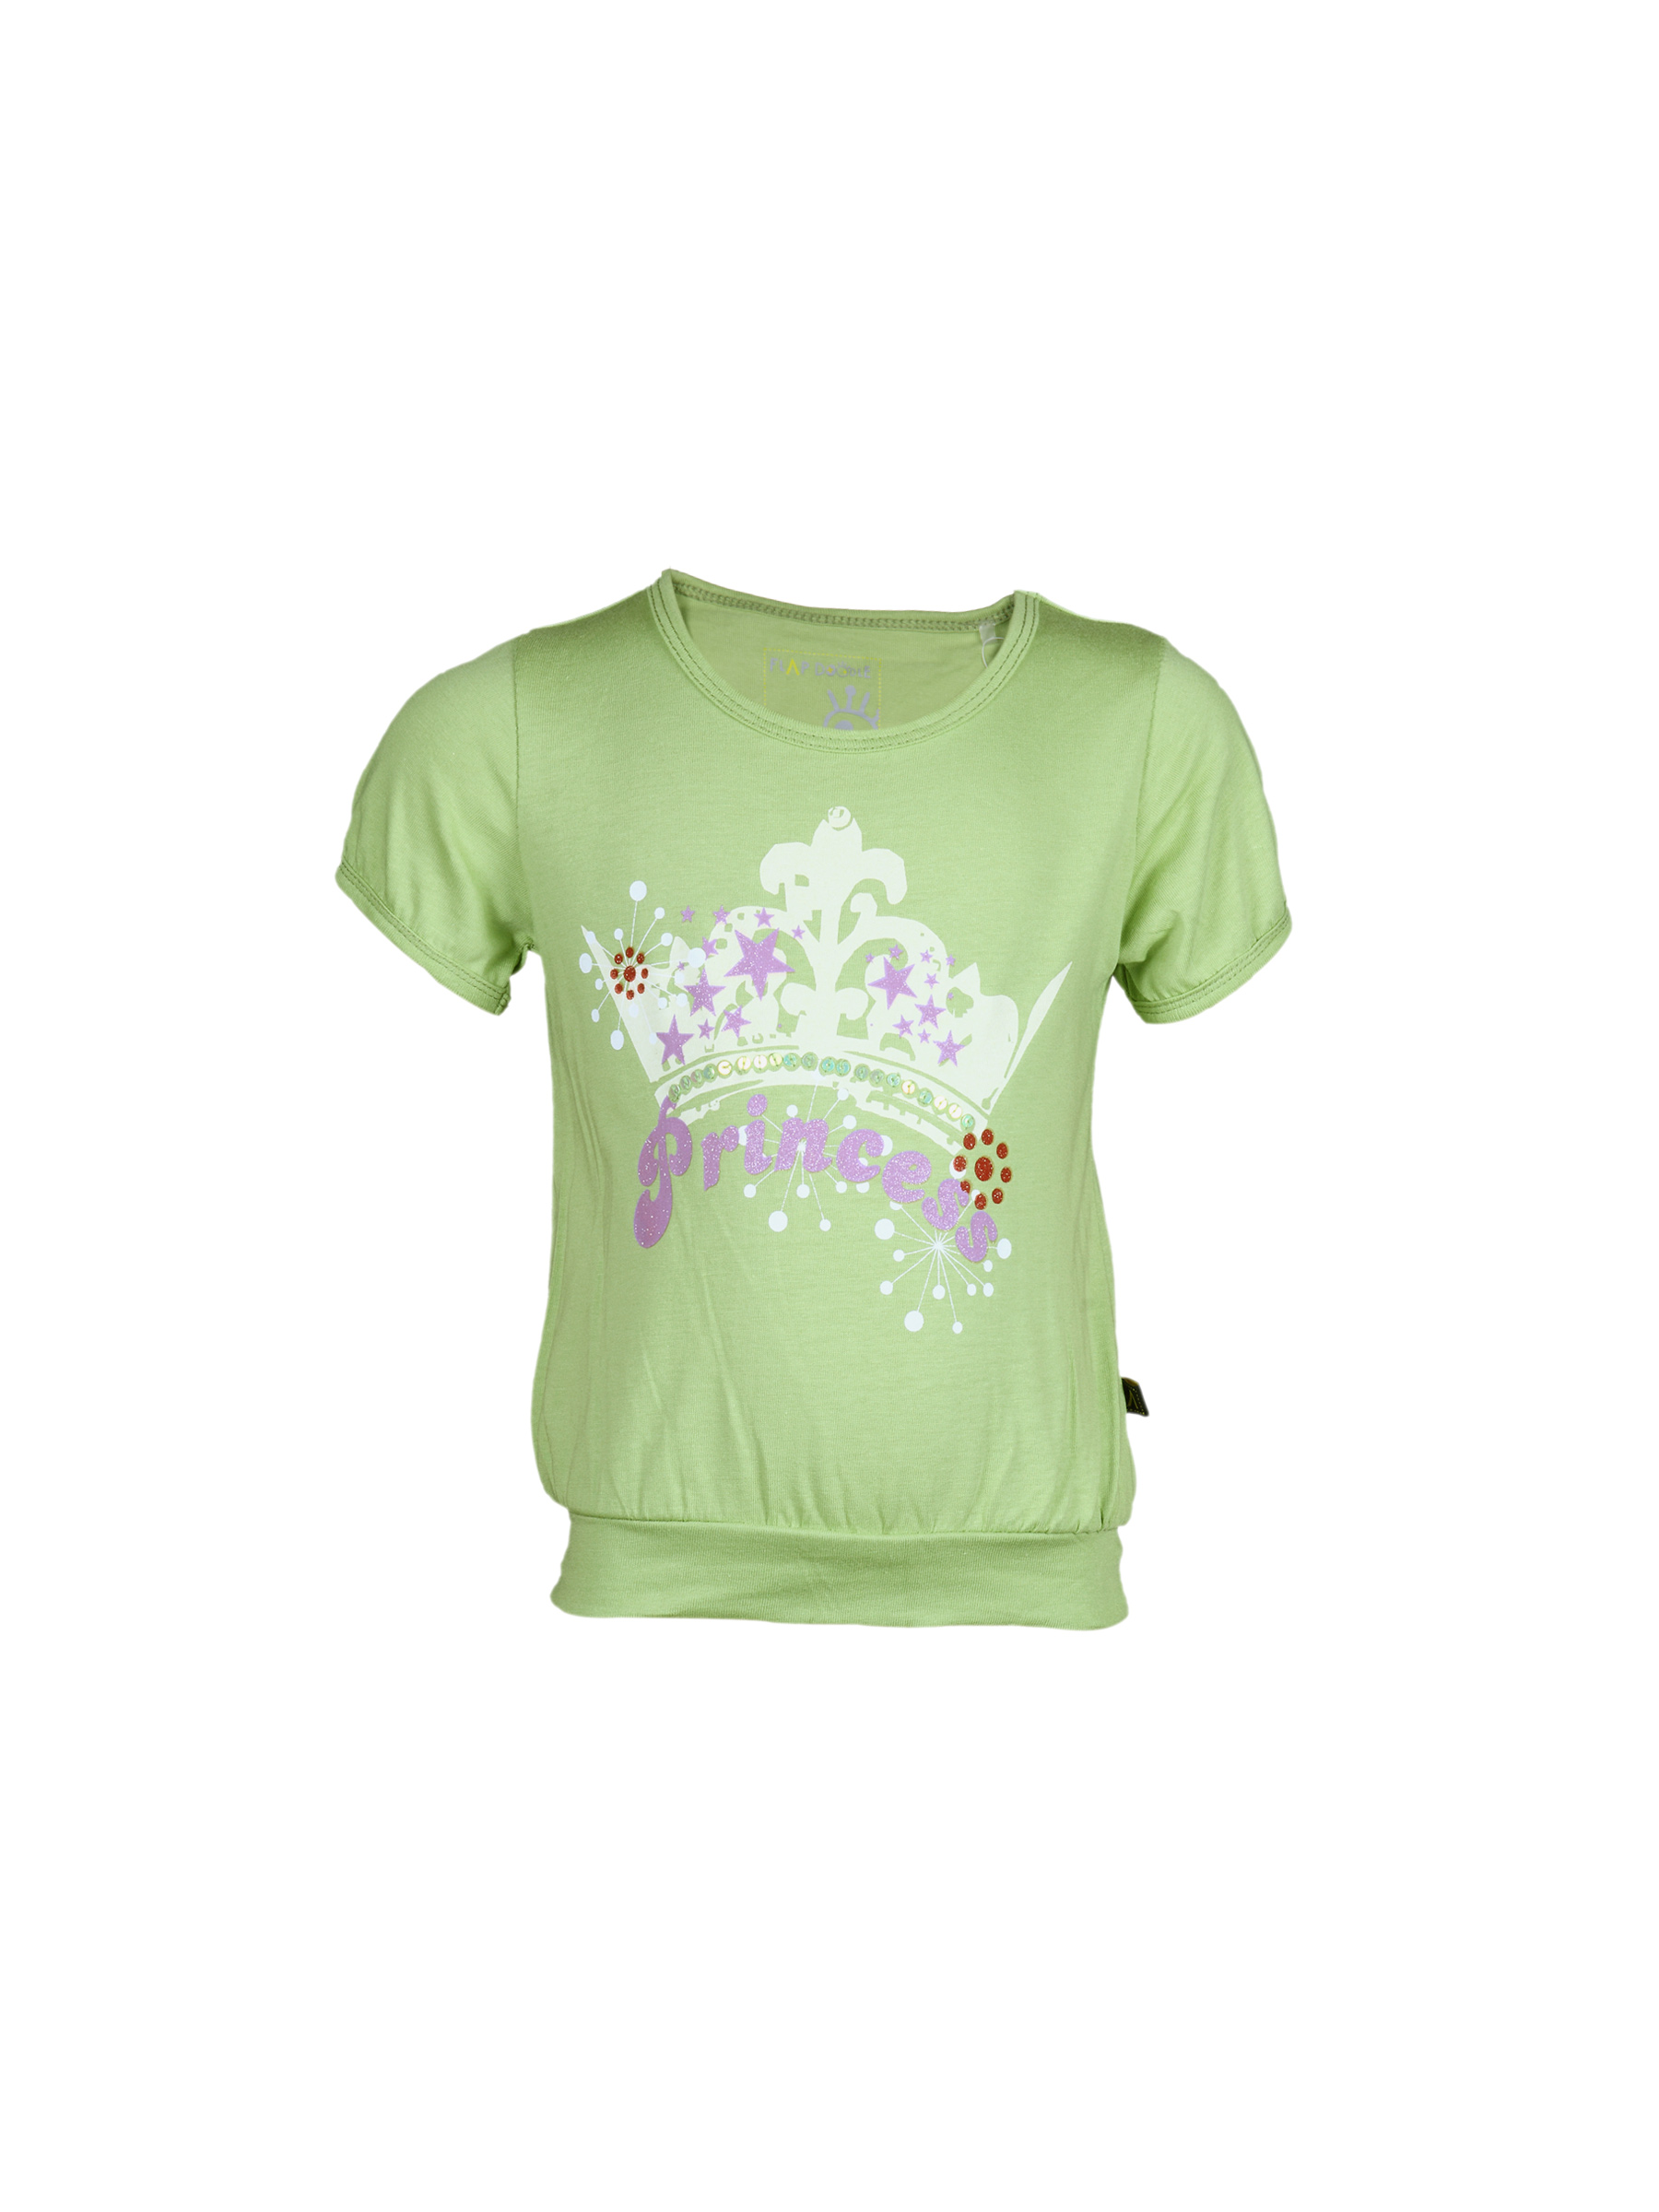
Doodle Girl's Princess Lime Kidswear
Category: Apparel / Topwear / Tshirts
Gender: Girls
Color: Green
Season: Fall 2011
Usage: Casual